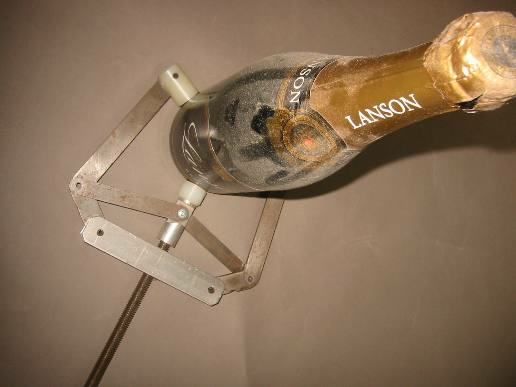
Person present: No